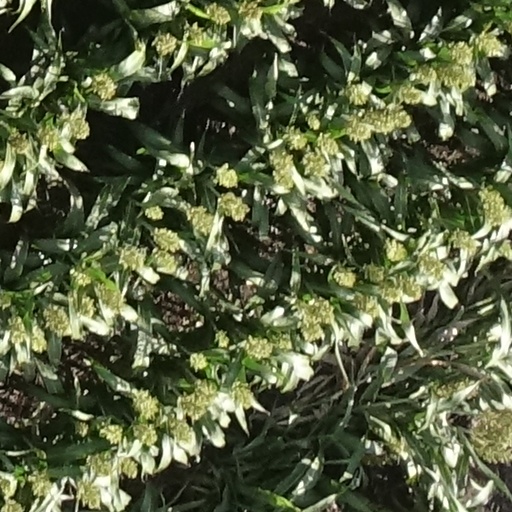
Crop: sorghum